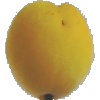
Label: Peach 2